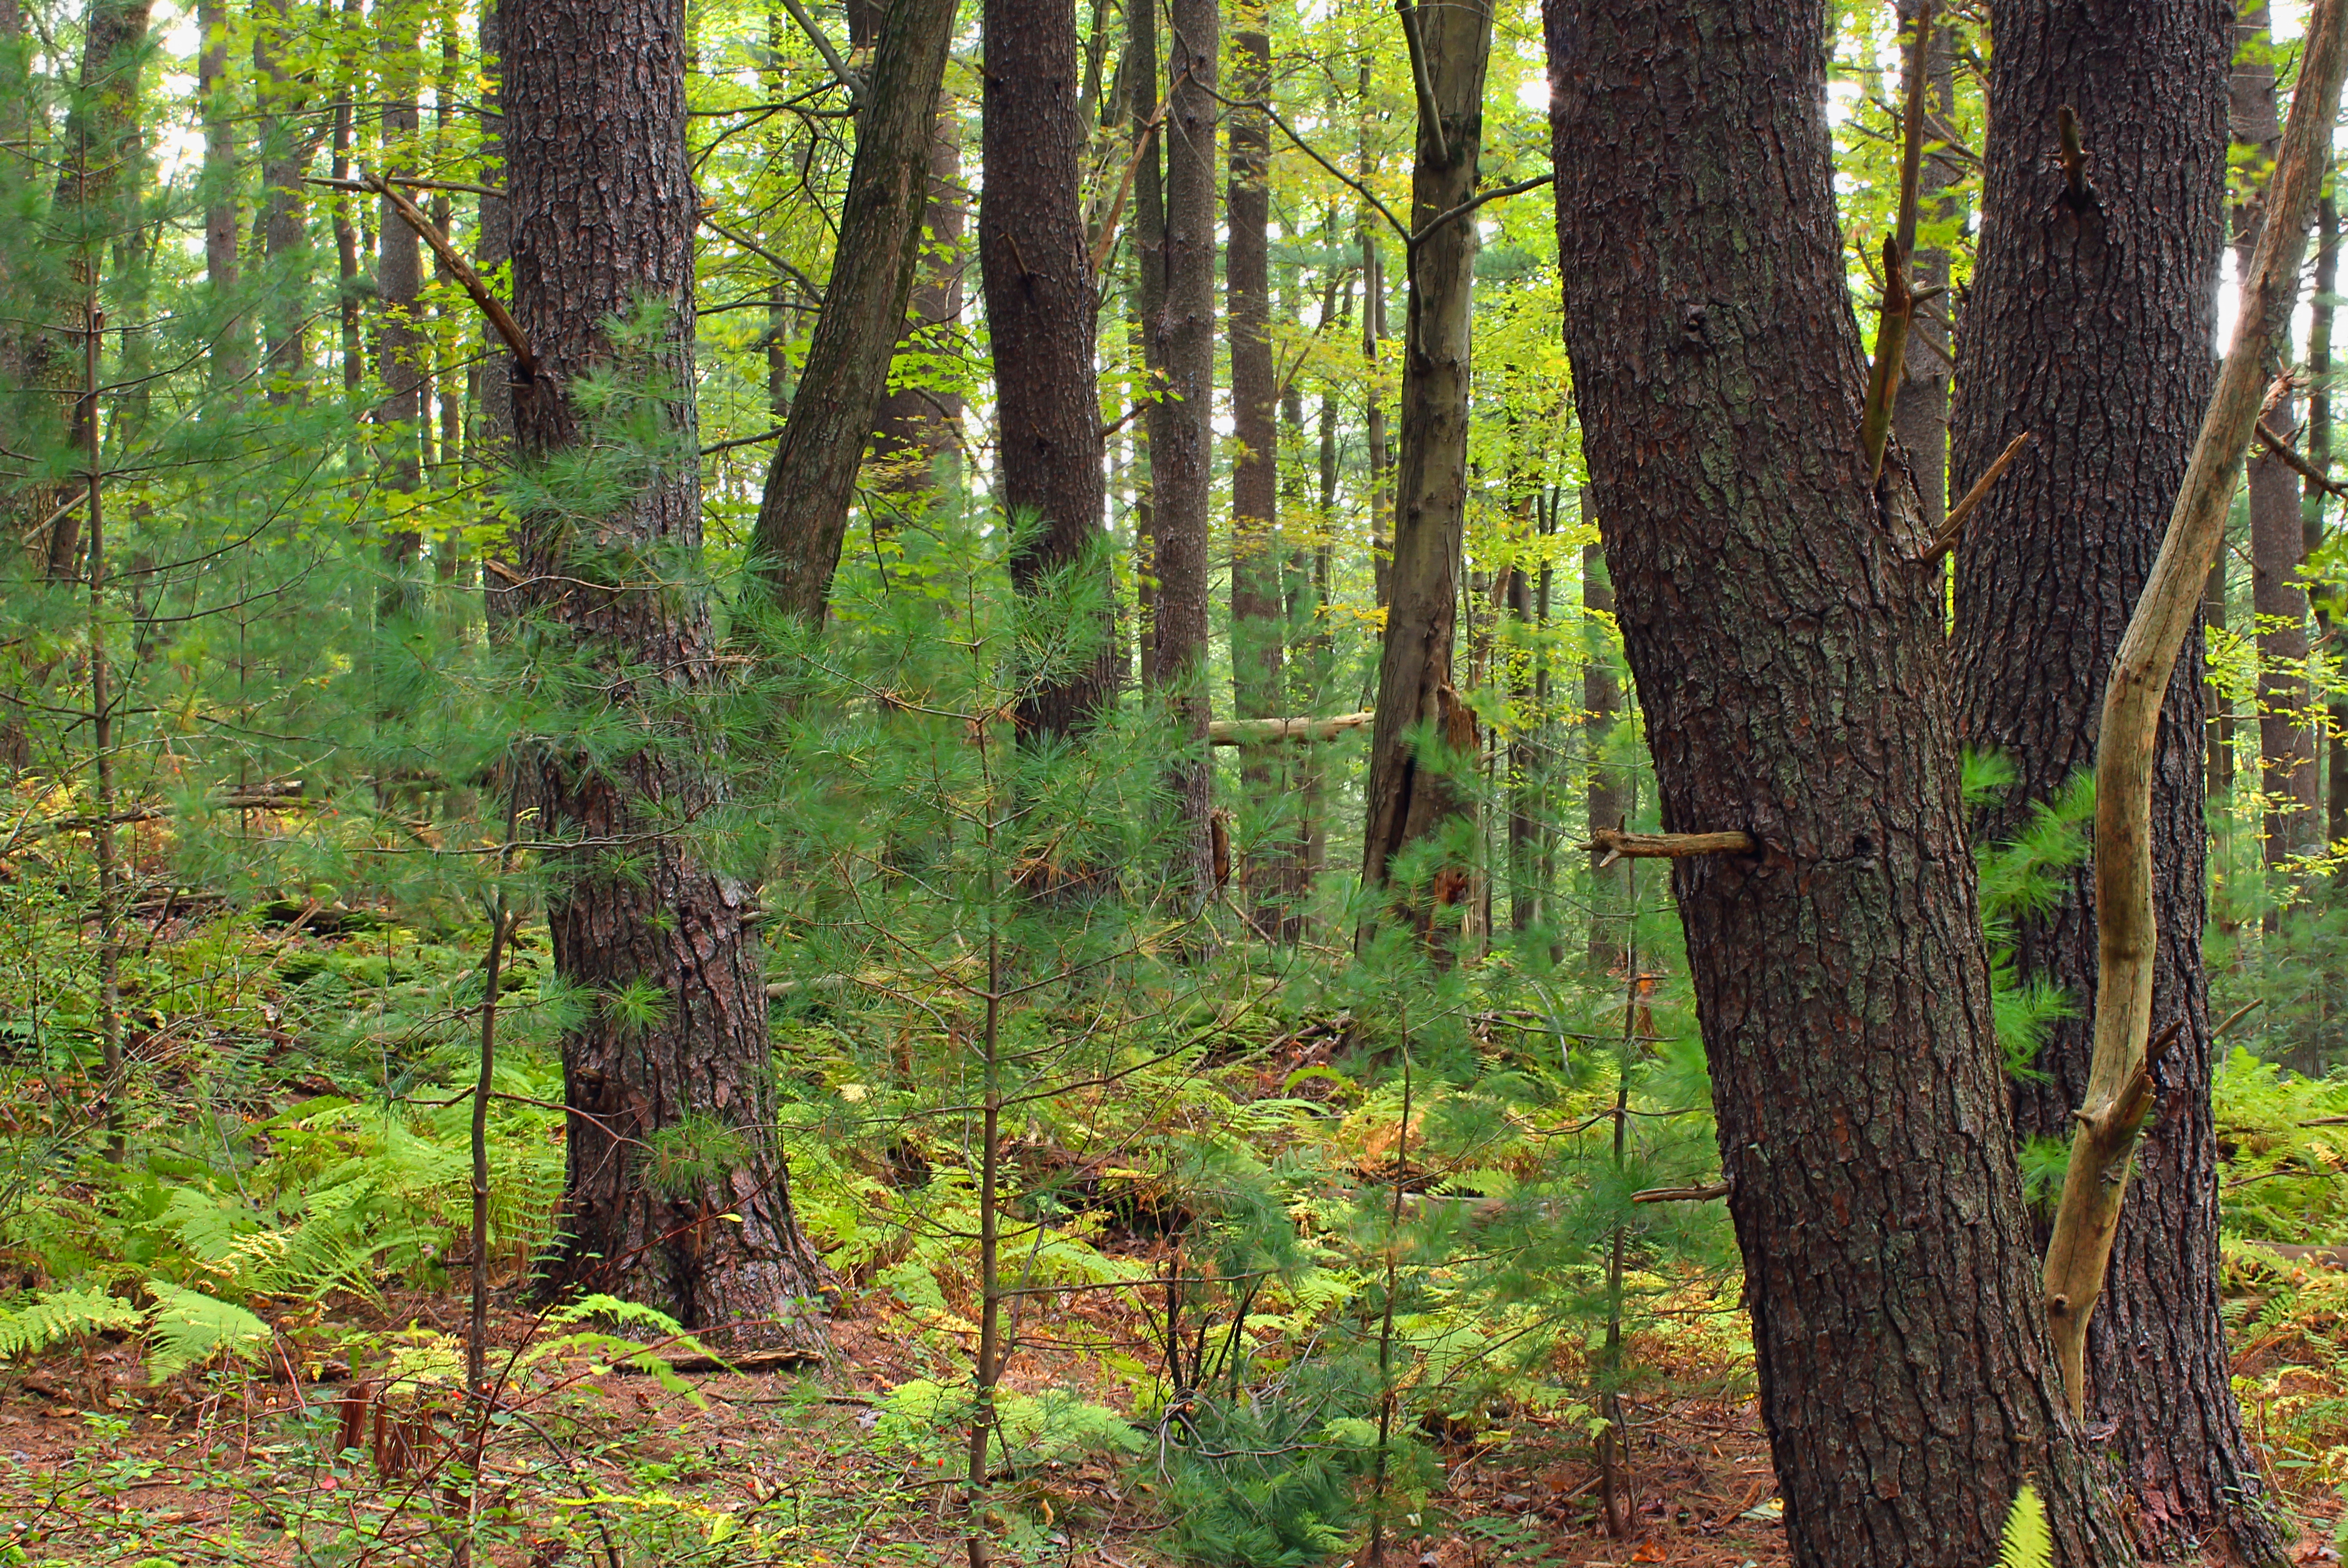
tree, nature, forest, branch, plant, hiking, trail, sunlight, leaf, trunk, autumn, trees, creativecommons, coniferous, spruce, vegetation, rainforest, monroecounty, poconos, deciduous, wetland, understory, undergrowth, whitepines, saplings, pennsylvania, godfreyridge, mcmichaelcreekgreenway, hickoryvalleypark, grove, woodland, habitat, ecosystem, biome, old growth forest, natural environment, woody plant, temperate broadleaf and mixed forest, temperate coniferous forest, land plant, riparian forest